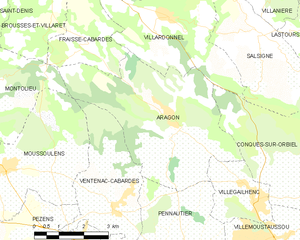
Carte des communes françaises: Aragon